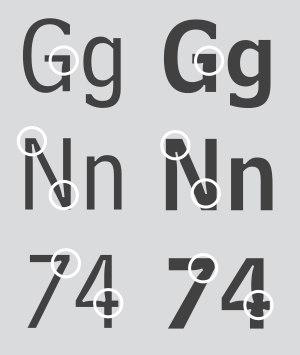
Un piège à encre est une caractéristique de certaines polices de caractères conçues pour l'impression dans les petites tailles. À l'endroit du piège à encre, les coins ou les détails sont retirés du caractère. Lorsque le caractère est imprimé, l'encre se propage naturellement dans la partie évidée. Sans piège à encre, l'excès d'encre déborderait et priverait le caractère de netteté.